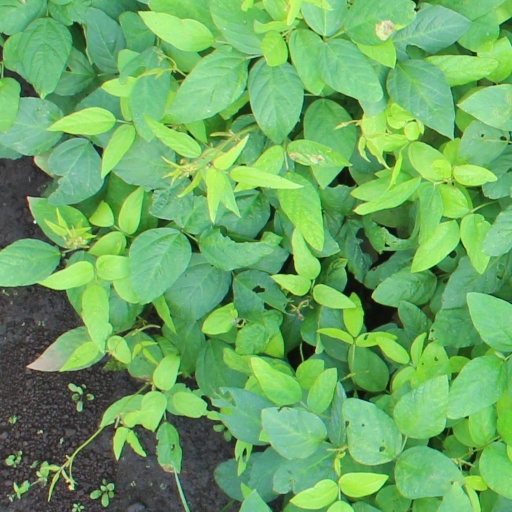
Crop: soybean